Dr. Noble Wiley Jones House

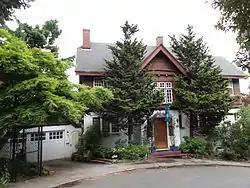

The Dr. Noble Wiley Jones House is a house located in the Goose Hollow neighborhood of southwest Portland, Oregon. Built in 1911, the house was listed on the National Register of Historic Places in 1988.